Dannike

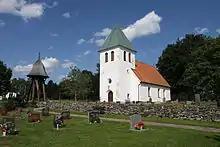
Church

Dannike is a locality situated in Borås Municipality, Västra Götaland County, Sweden. It had 369 inhabitants in 2010.